Thread pitch gauge

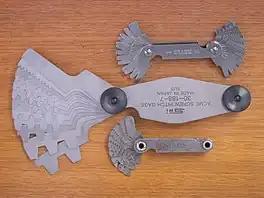
Three different sets of threading gauges. The uppermost gauge is an ISO metric pitch gauge, the larger gauge in the center is for measuring the Acme thread form, and the lower gauge is for Whitworth screws.

A thread gauge, also known as a screw gauge or pitch gauge, is used to measure the pitch or lead of a screw thread.